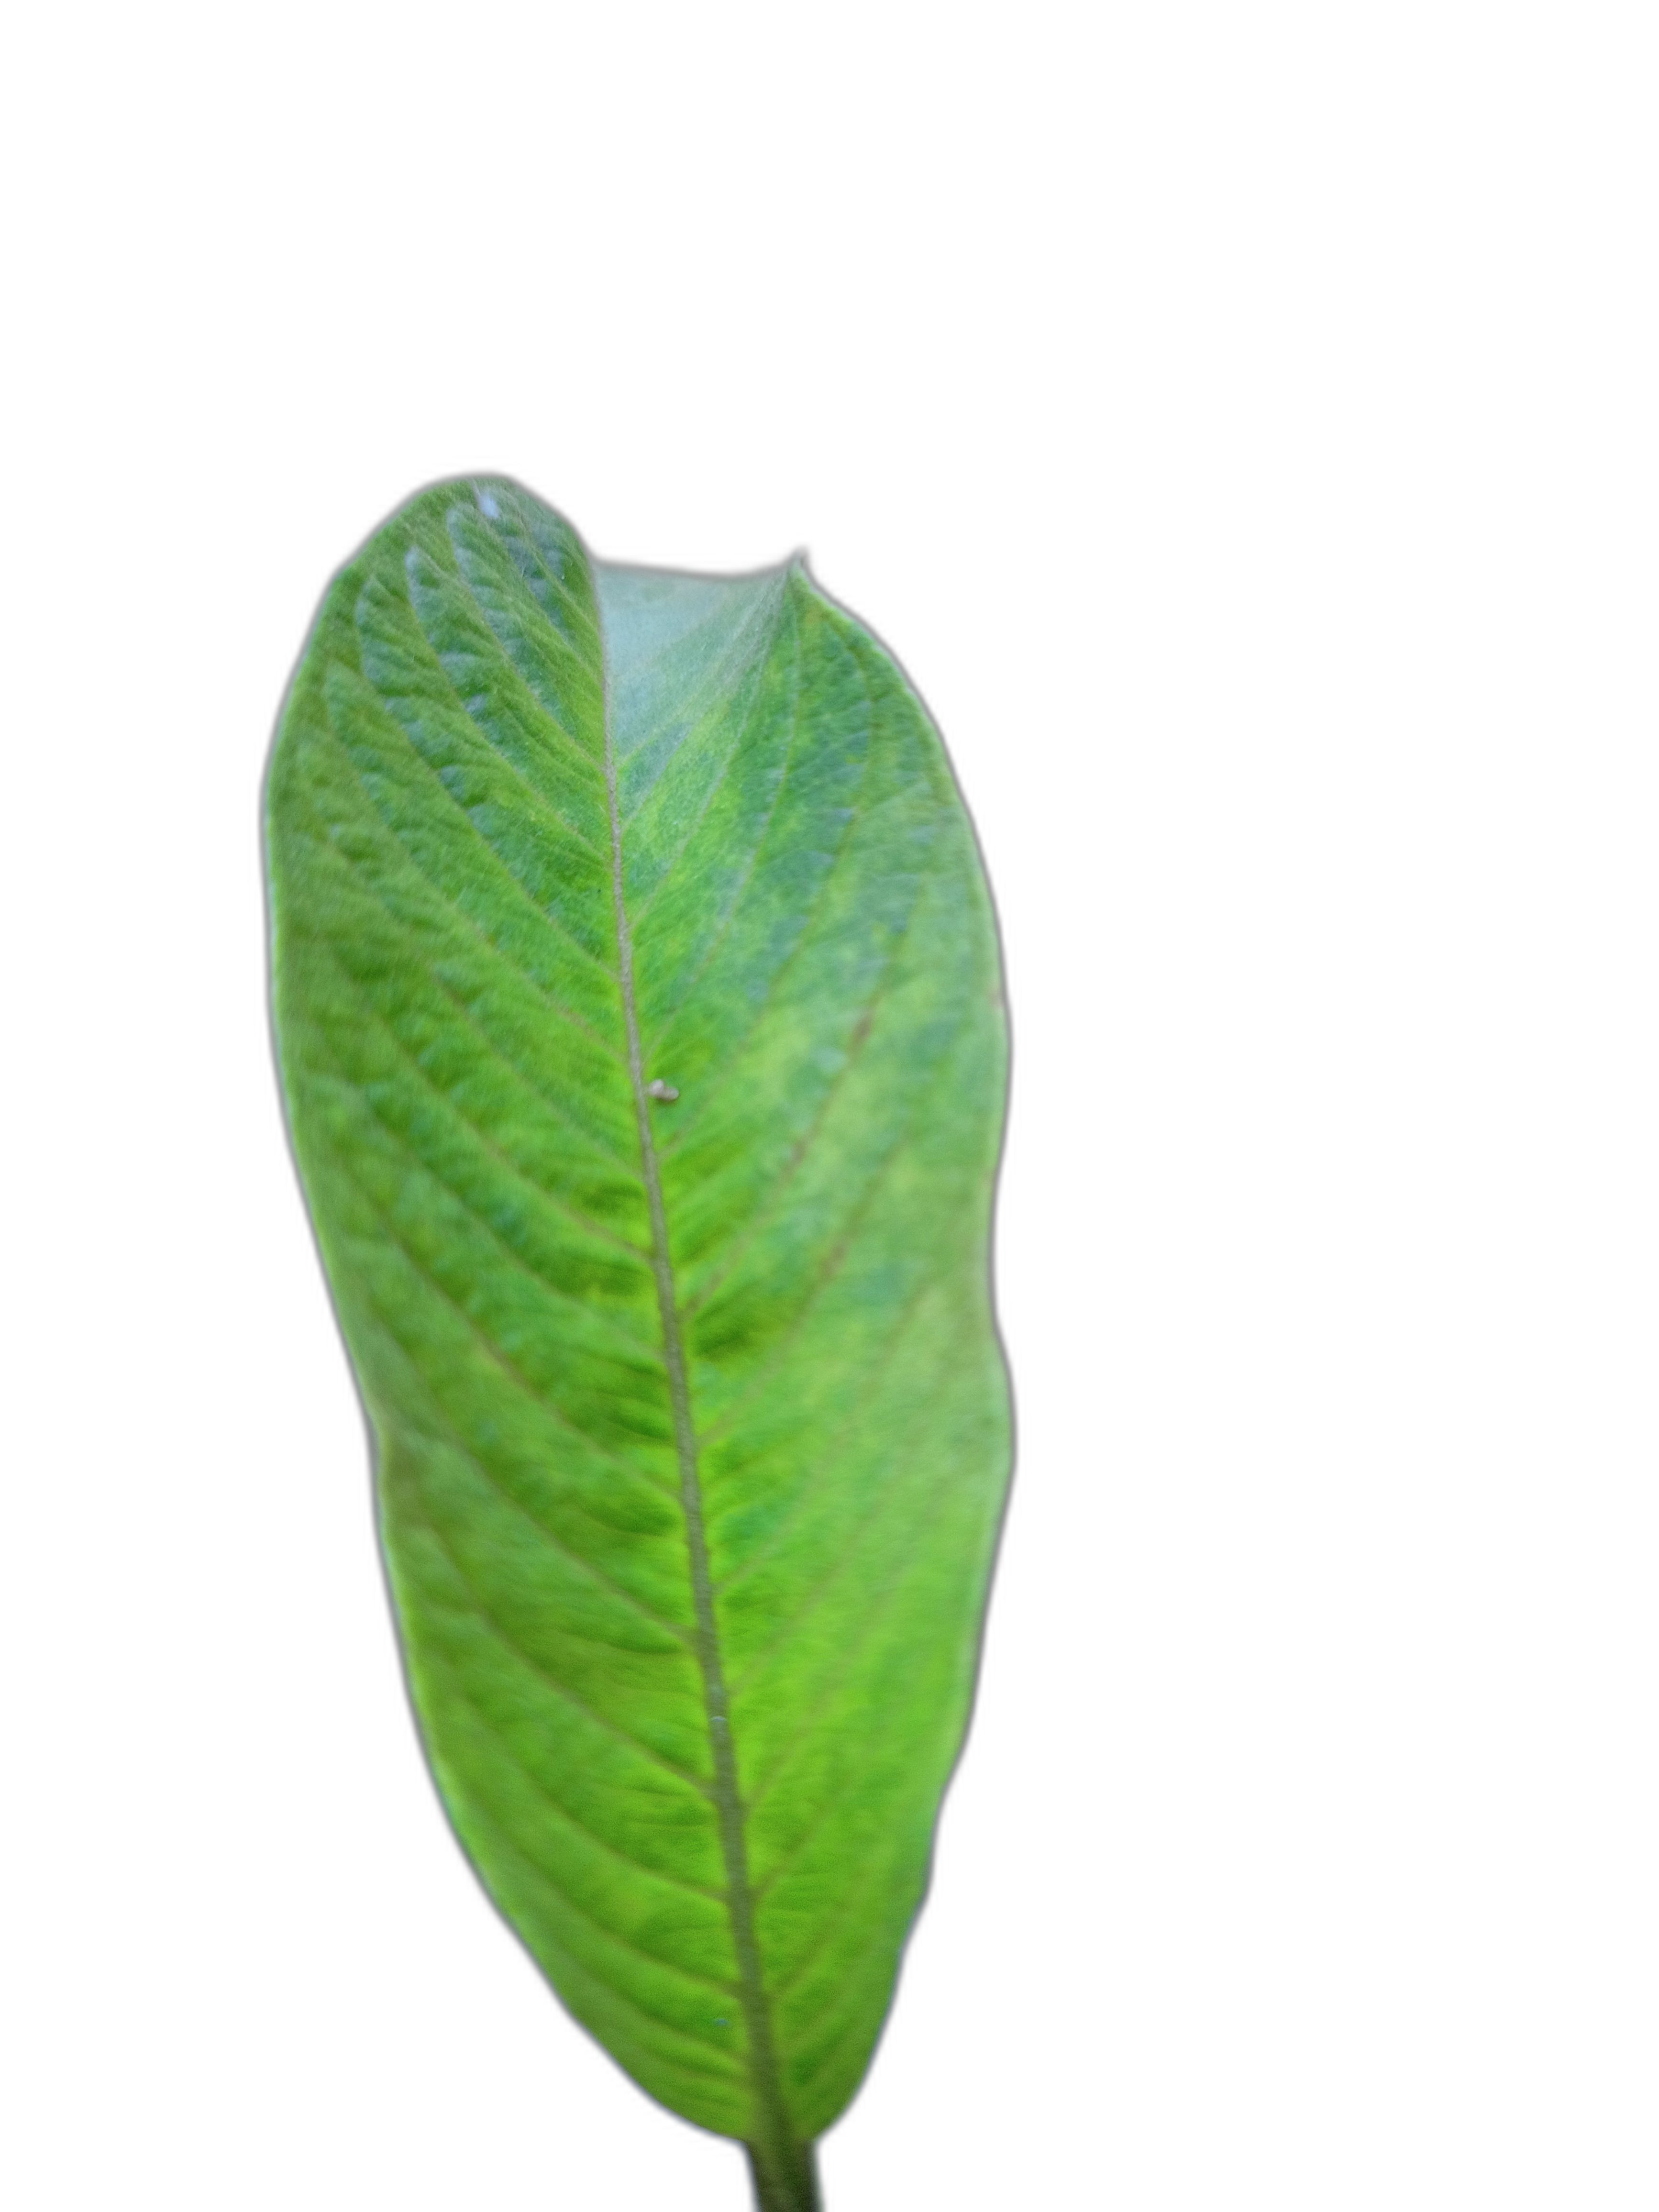
Plant part: leaf
Disease: Healthy